Ignazio Gardella

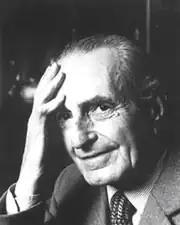
Ignazio Gardella

Ignazio Gardella (30 March 1905 in Milan, Lombardy – 16 March 1999) was an Italian architect and designer.